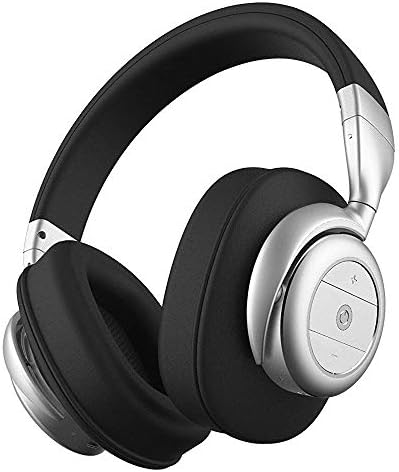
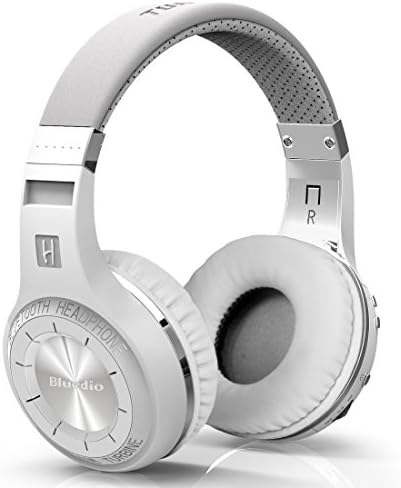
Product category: headphones
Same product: no